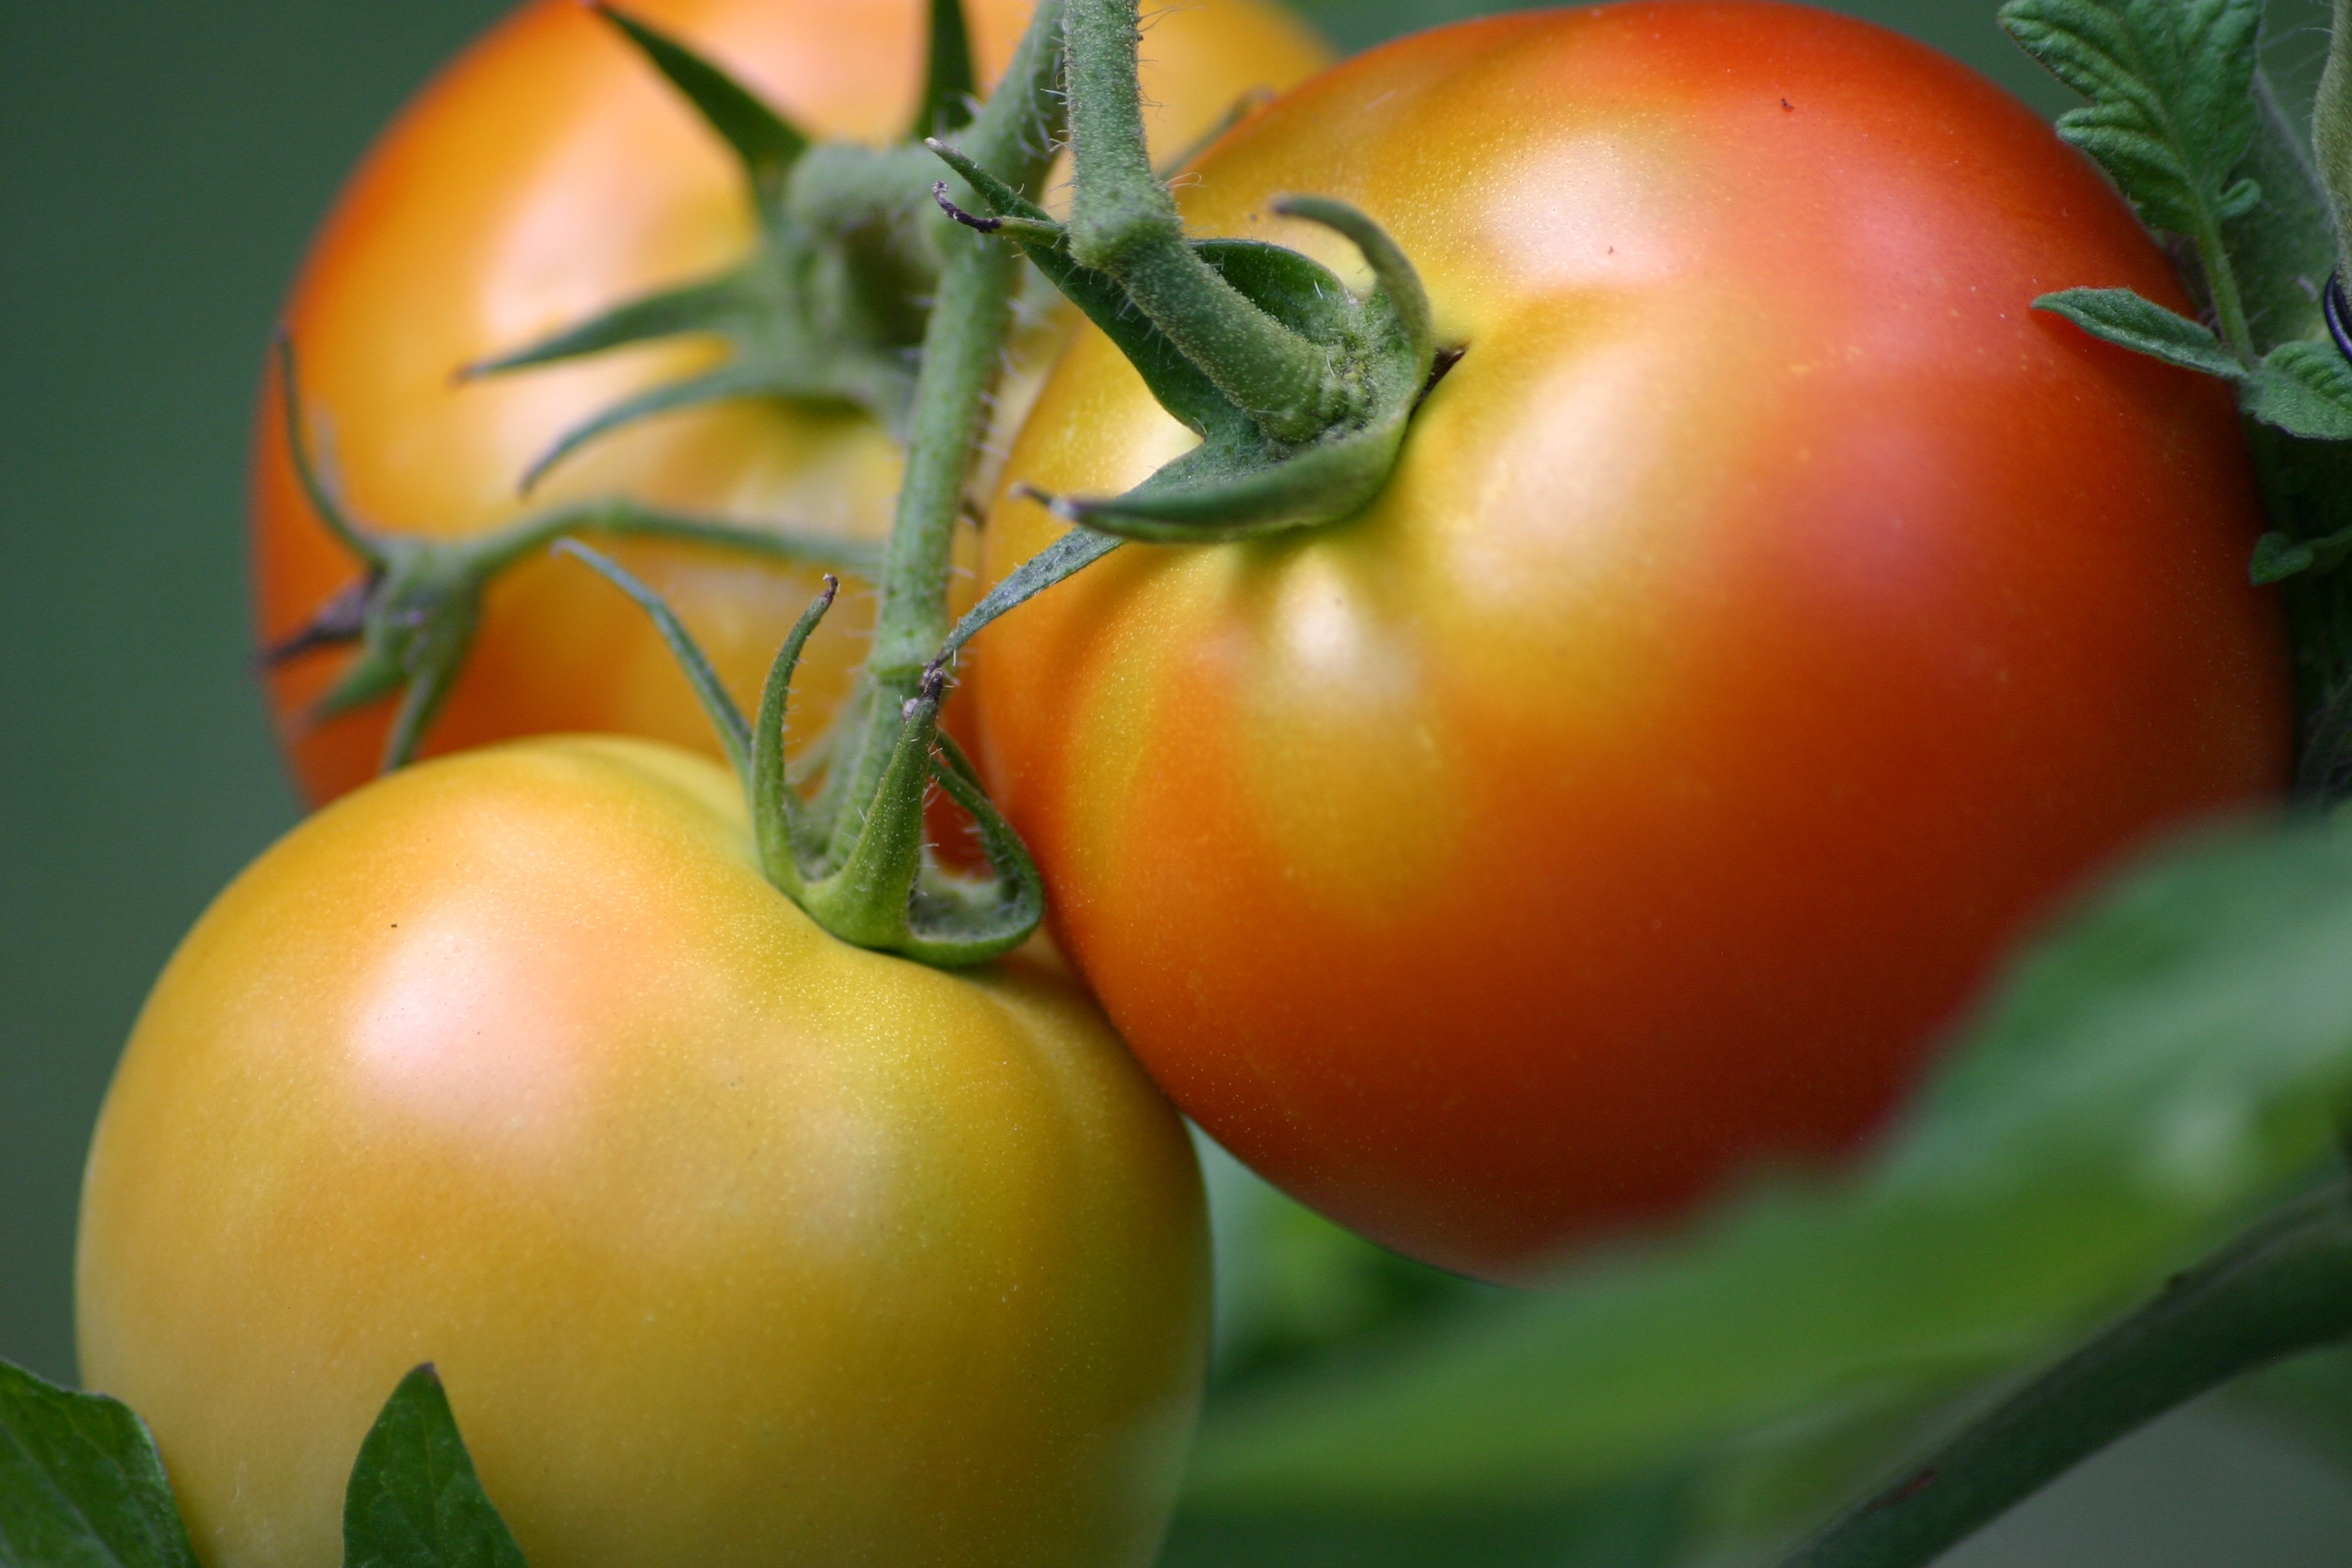
nature, plant, bunch, farm, fruit, stem, leaf, summer, food, salad, green, red, produce, vegetable, color, agriculture, greenhouse, tomato, vitamin, three, nutrition, gardening, shrub, tomatoes, antioxidant, vegetarian, raw, organic, cultivated, flowering plant, homegrown, unripe, monoculture, land plant, potato and tomato genus